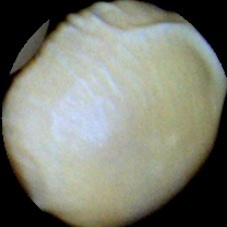
Label: Immature